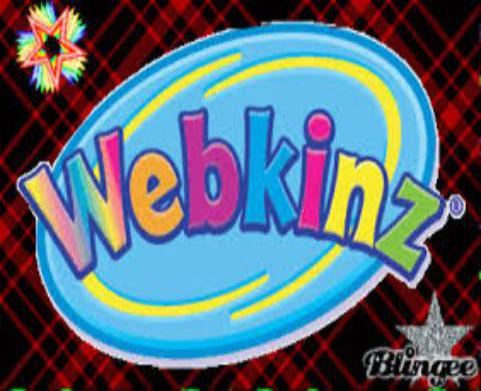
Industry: Leisure